Daan Roosegaarde

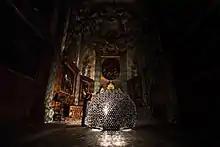

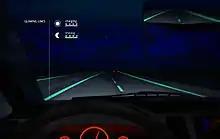

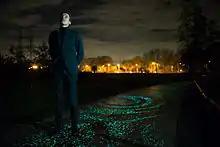

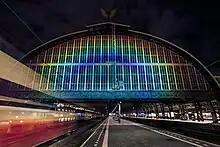

Studio Roosegaarde has exhibited at the Rijksmuseum, Stedelijk Museum Amsterdam, Tate Modern, Tokyo National Museum, Victoria and Albert Museum, the Musee des Arts Decoratifs in Paris, Google Zeitgeist, and the Design Museum in London.